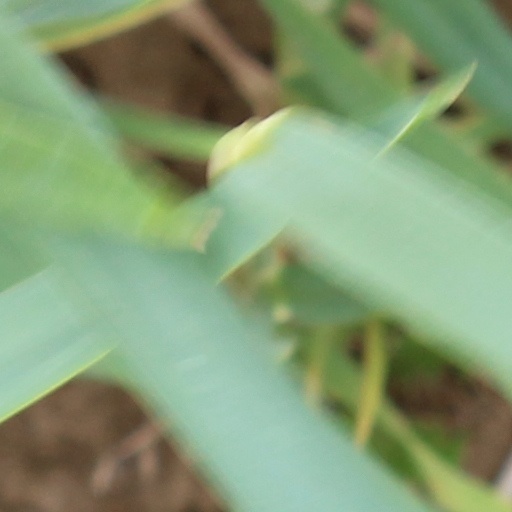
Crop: wheat